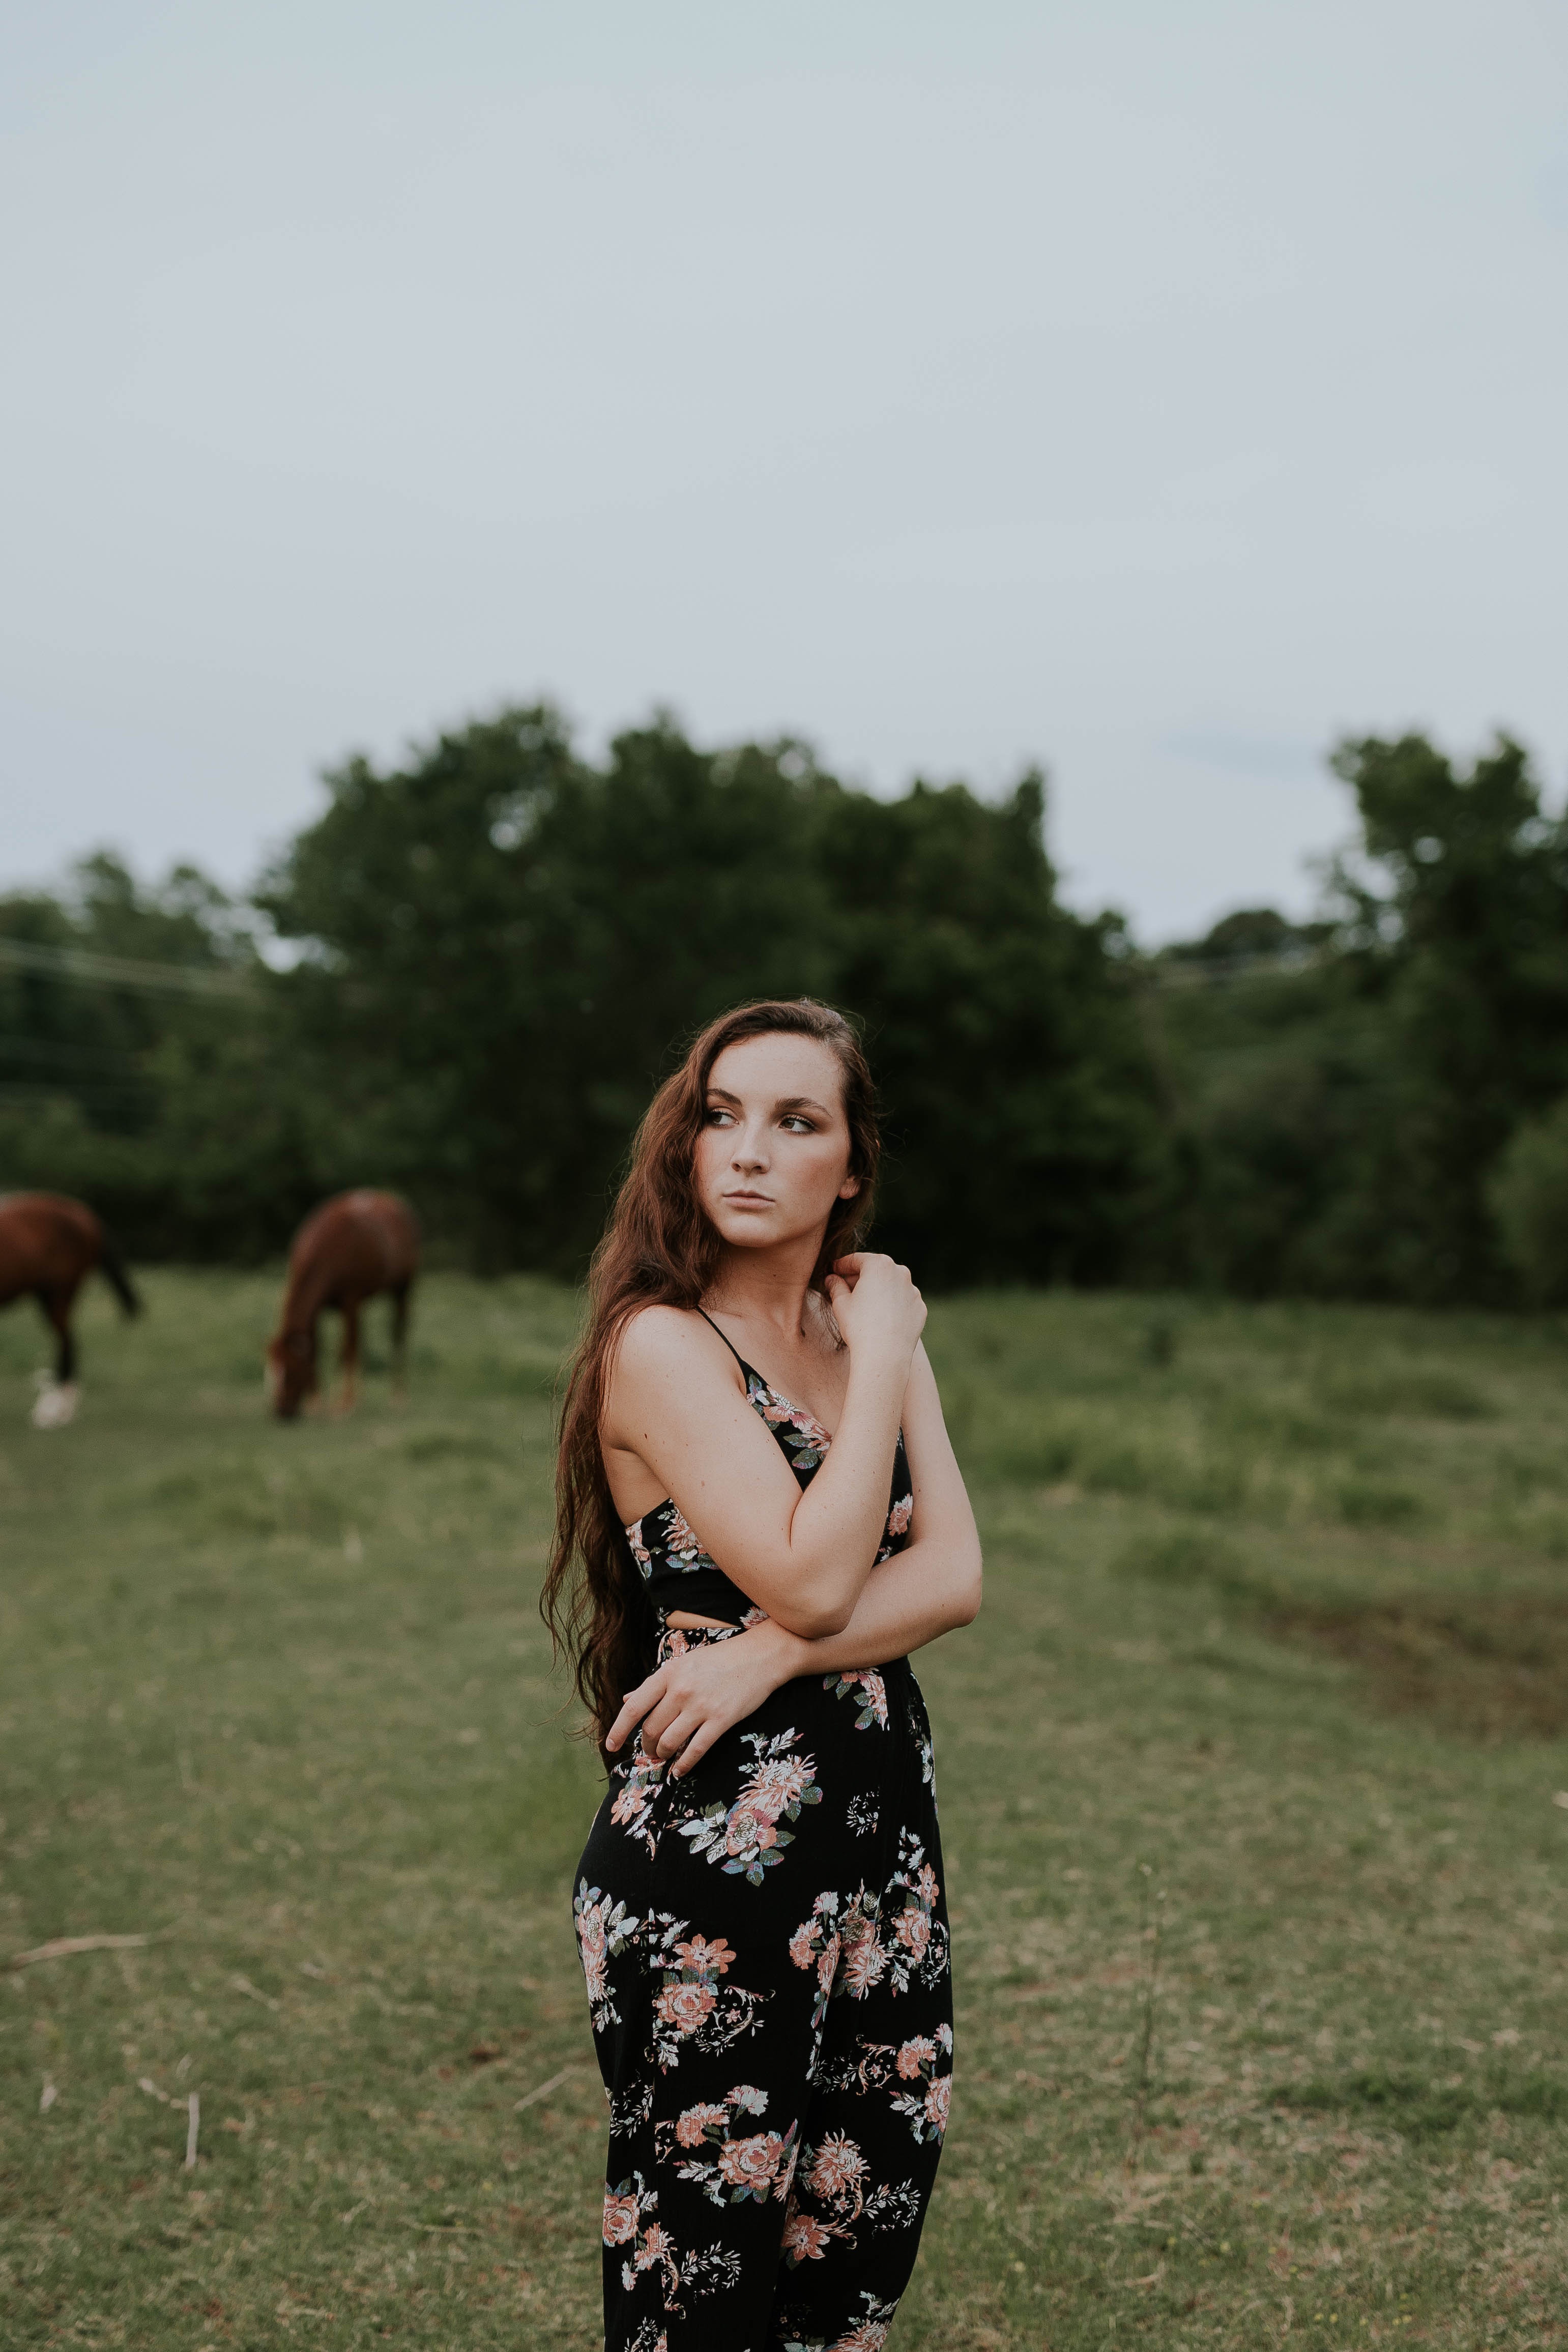
person, girl, woman, photography, model, lady, dress, photograph, beauty, photo shoot, portrait photography